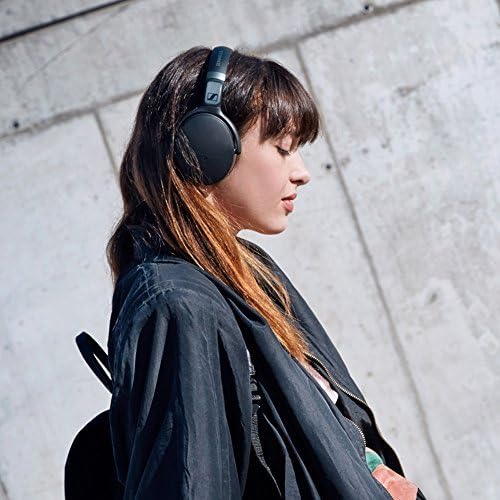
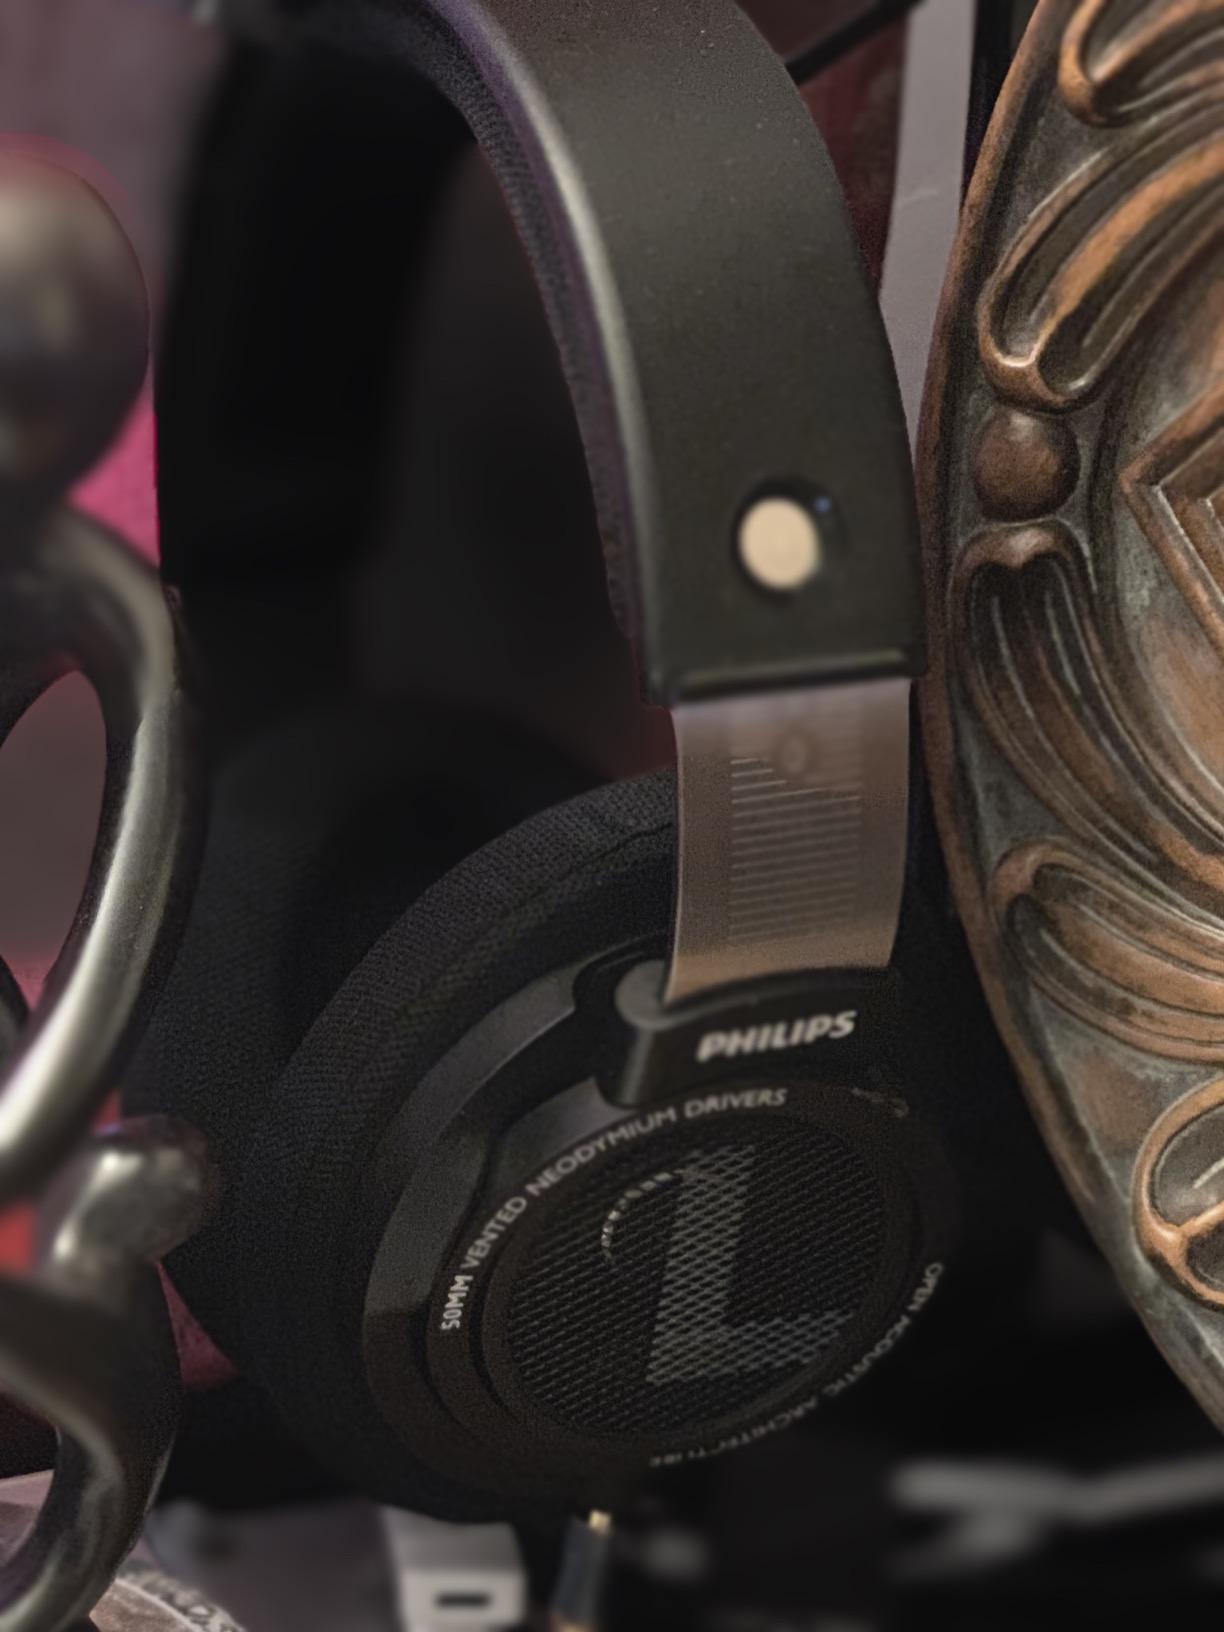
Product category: headphones
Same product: no